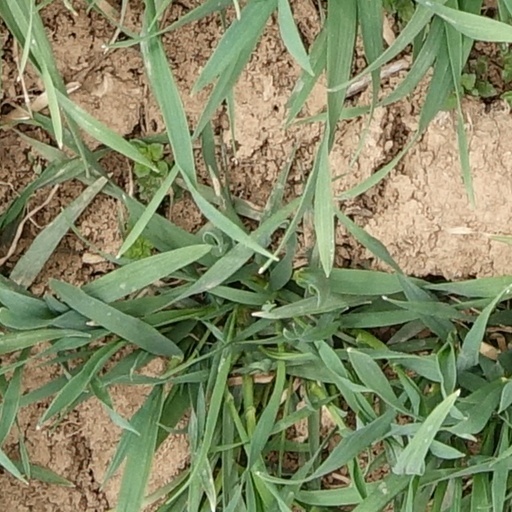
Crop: wheat